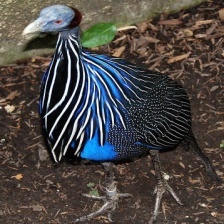
Species: VULTURINE GUINEAFOWL
Scientific name: ACRYLLIUM VULTURINUM